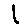
Label: 1